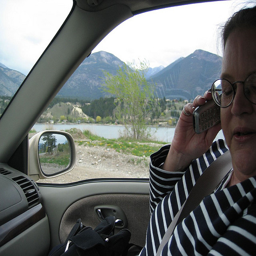
A lady sits in a car with a cellphone to her ear..
Woman talking on her cell phone while riding in a car
A woman talks on the phone while sitting in a car.
A woman makes a cell phone call from the passenger seat of her car parked in a secluded area.
A lady using her cell phone inside a car with mountains and a stream in the background.